Pevensey Castle

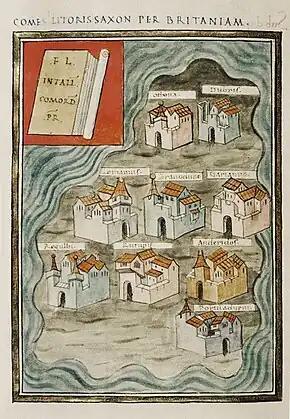
The nine British Saxon Shore forts in the Roman "Notitia Dignitatum". Pevensey Castle or "Anderitum" is the third fort on the third row down. Bodleian Library, Oxford

Pevensey Castle was established as one of the nine Late Roman forts on the British side of the Saxon Shore (Latin: "Litus Saxonicum"). The fort is named as "Anderitum", apparently meaning "great ford", in the "Notitia Dignitatum", a list of Roman "dignities" (i.e. public offices) as of the 5th century. (An alternative spelling of "Anderida" or "Anderita" has also been proposed, but is disfavoured.)